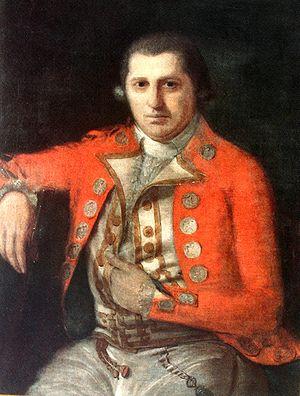
Robert Jacob Gordon est un explorateur, militaire, naturaliste et linguiste gueldrois d'origine écossaise.